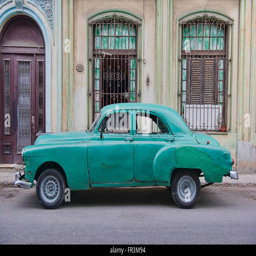
a vintage green car on the streets